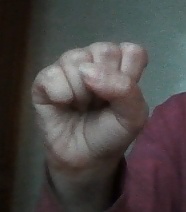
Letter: saad